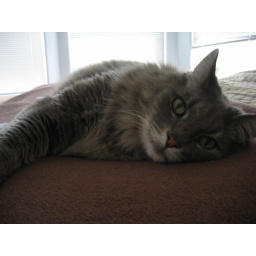
tiger keeping cool in the bedroom